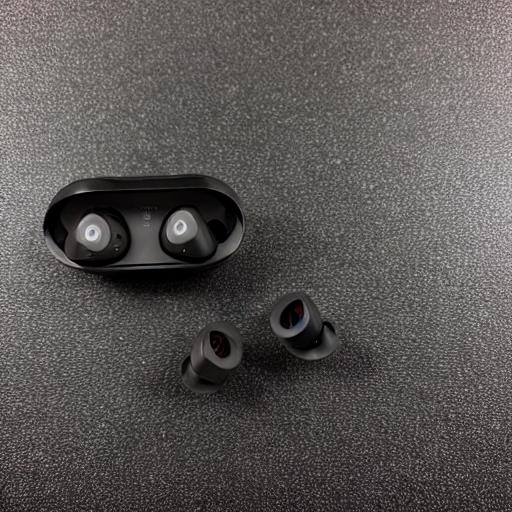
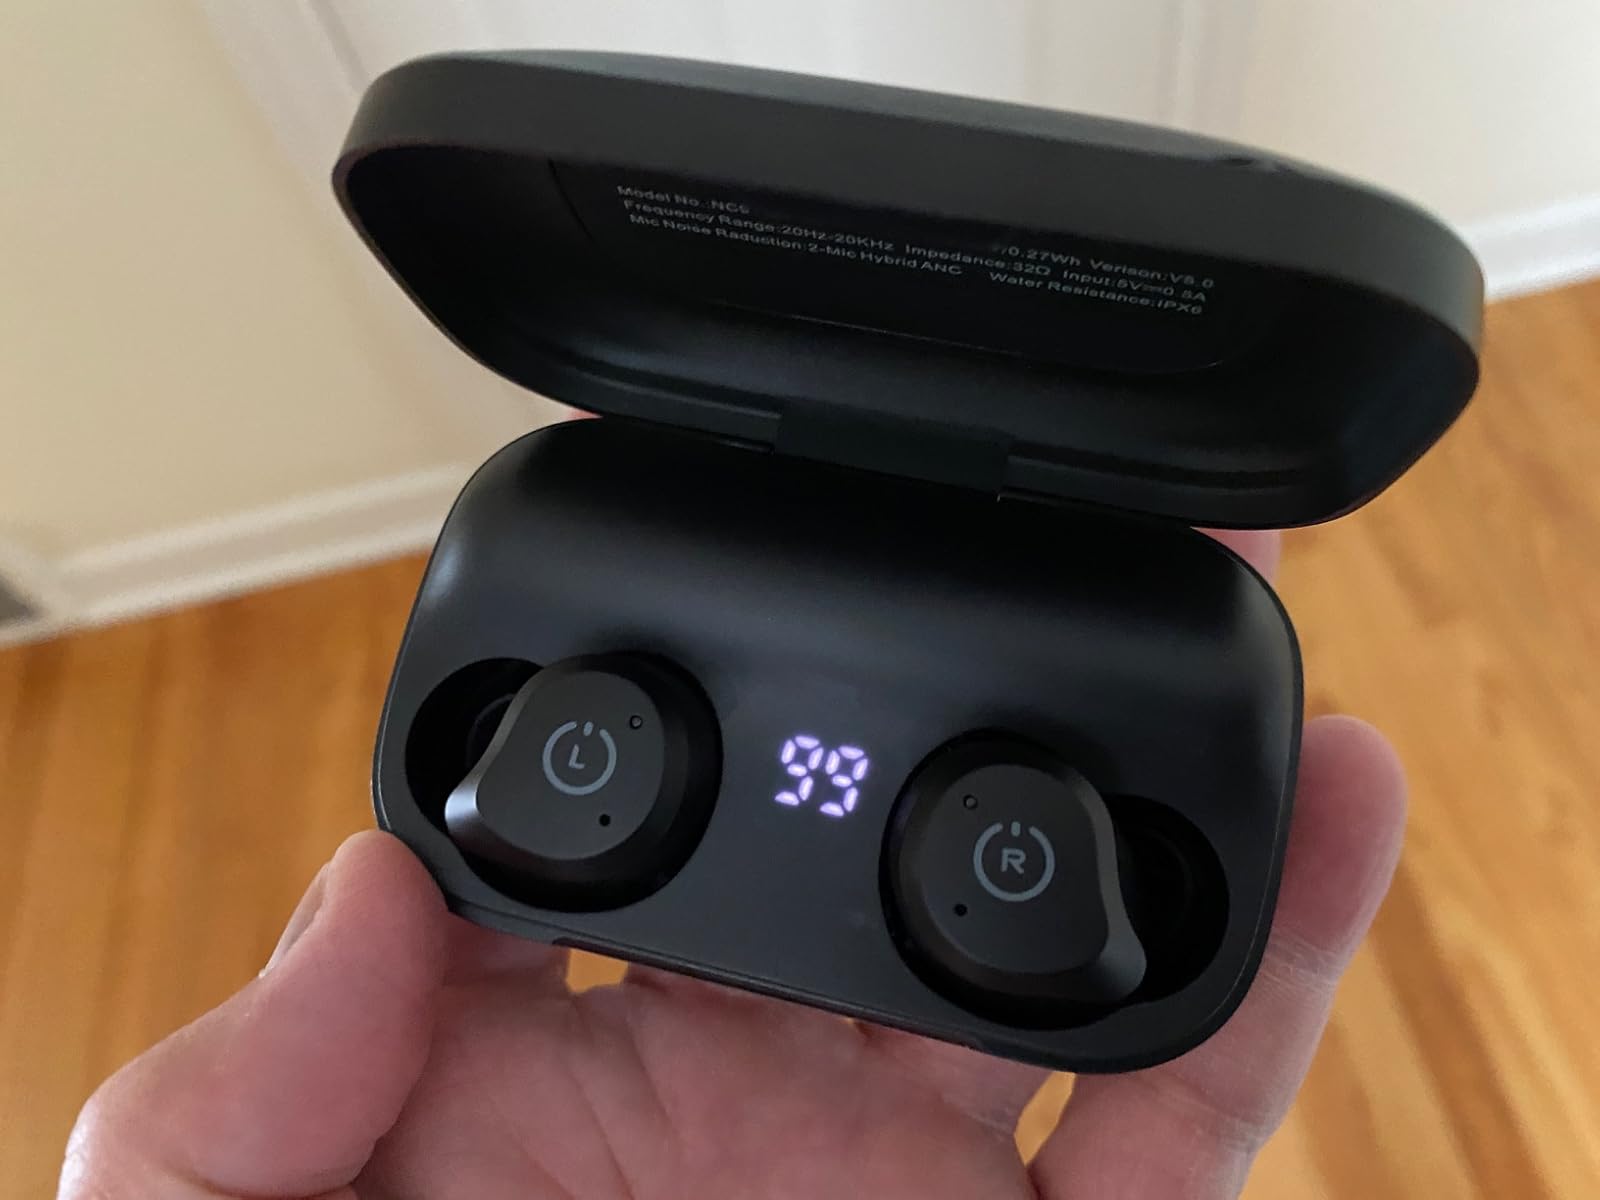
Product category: earbuds
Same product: no